United States Post Office and Courthouse–Littleton Main

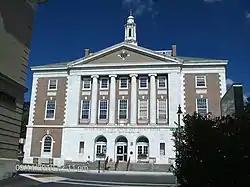

The U.S. Post Office and Courthouse-Littleton Main, now serving exclusively as the Littleton Main Post Office, is a historic federal building at 134 Main Street in Littleton, New Hampshire. Built in 1933, it is one of the more architecturally sophisticated and imposing federal buildings built in New Hampshire in the 20th century. The building was listed on the National Register of Historic Places in 1986.